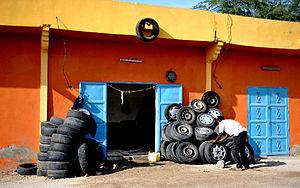
La Mauritanie, en forme longue la république islamique de Mauritanie, est un pays d'Afrique du Nord-Ouest, situé entre 15 et 27 degrés de latitude nord et 5 et 17 degrés de longitude ouest. La Mauritanie fait partie de l'Union africaine, de la Ligue arabe, de l'Union du Maghreb arabe, de l'Organisation de la coopération islamique et de l'Organisation pour la mise en valeur du fleuve Sénégal, en plus d'être membre de l'Organisation internationale de la francophonie. La capitale de l'actuelle Mauritanie est Nouakchott. Les autres villes principales sont Nouadhibou, Kiffa, Kaedi, Zouérate et Rosso.